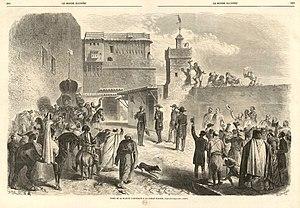
Visite de Sa Majesté l'Empereur à la Casbah d'Alger,
Annie Rey-Goldzeiguer, née le 12 décembre 1925 à Tunis et morte le 17 avril 2019 à Massiac, est une historienne, spécialiste de l'Algérie coloniale. Elle a soutenu une thèse sur les initiatives du Second Empire en Algérie et l'évolution des sociétés traditionnelles sous la colonisation : Le Royaume arabe. La politique algérienne de Napoléon III en 1974.